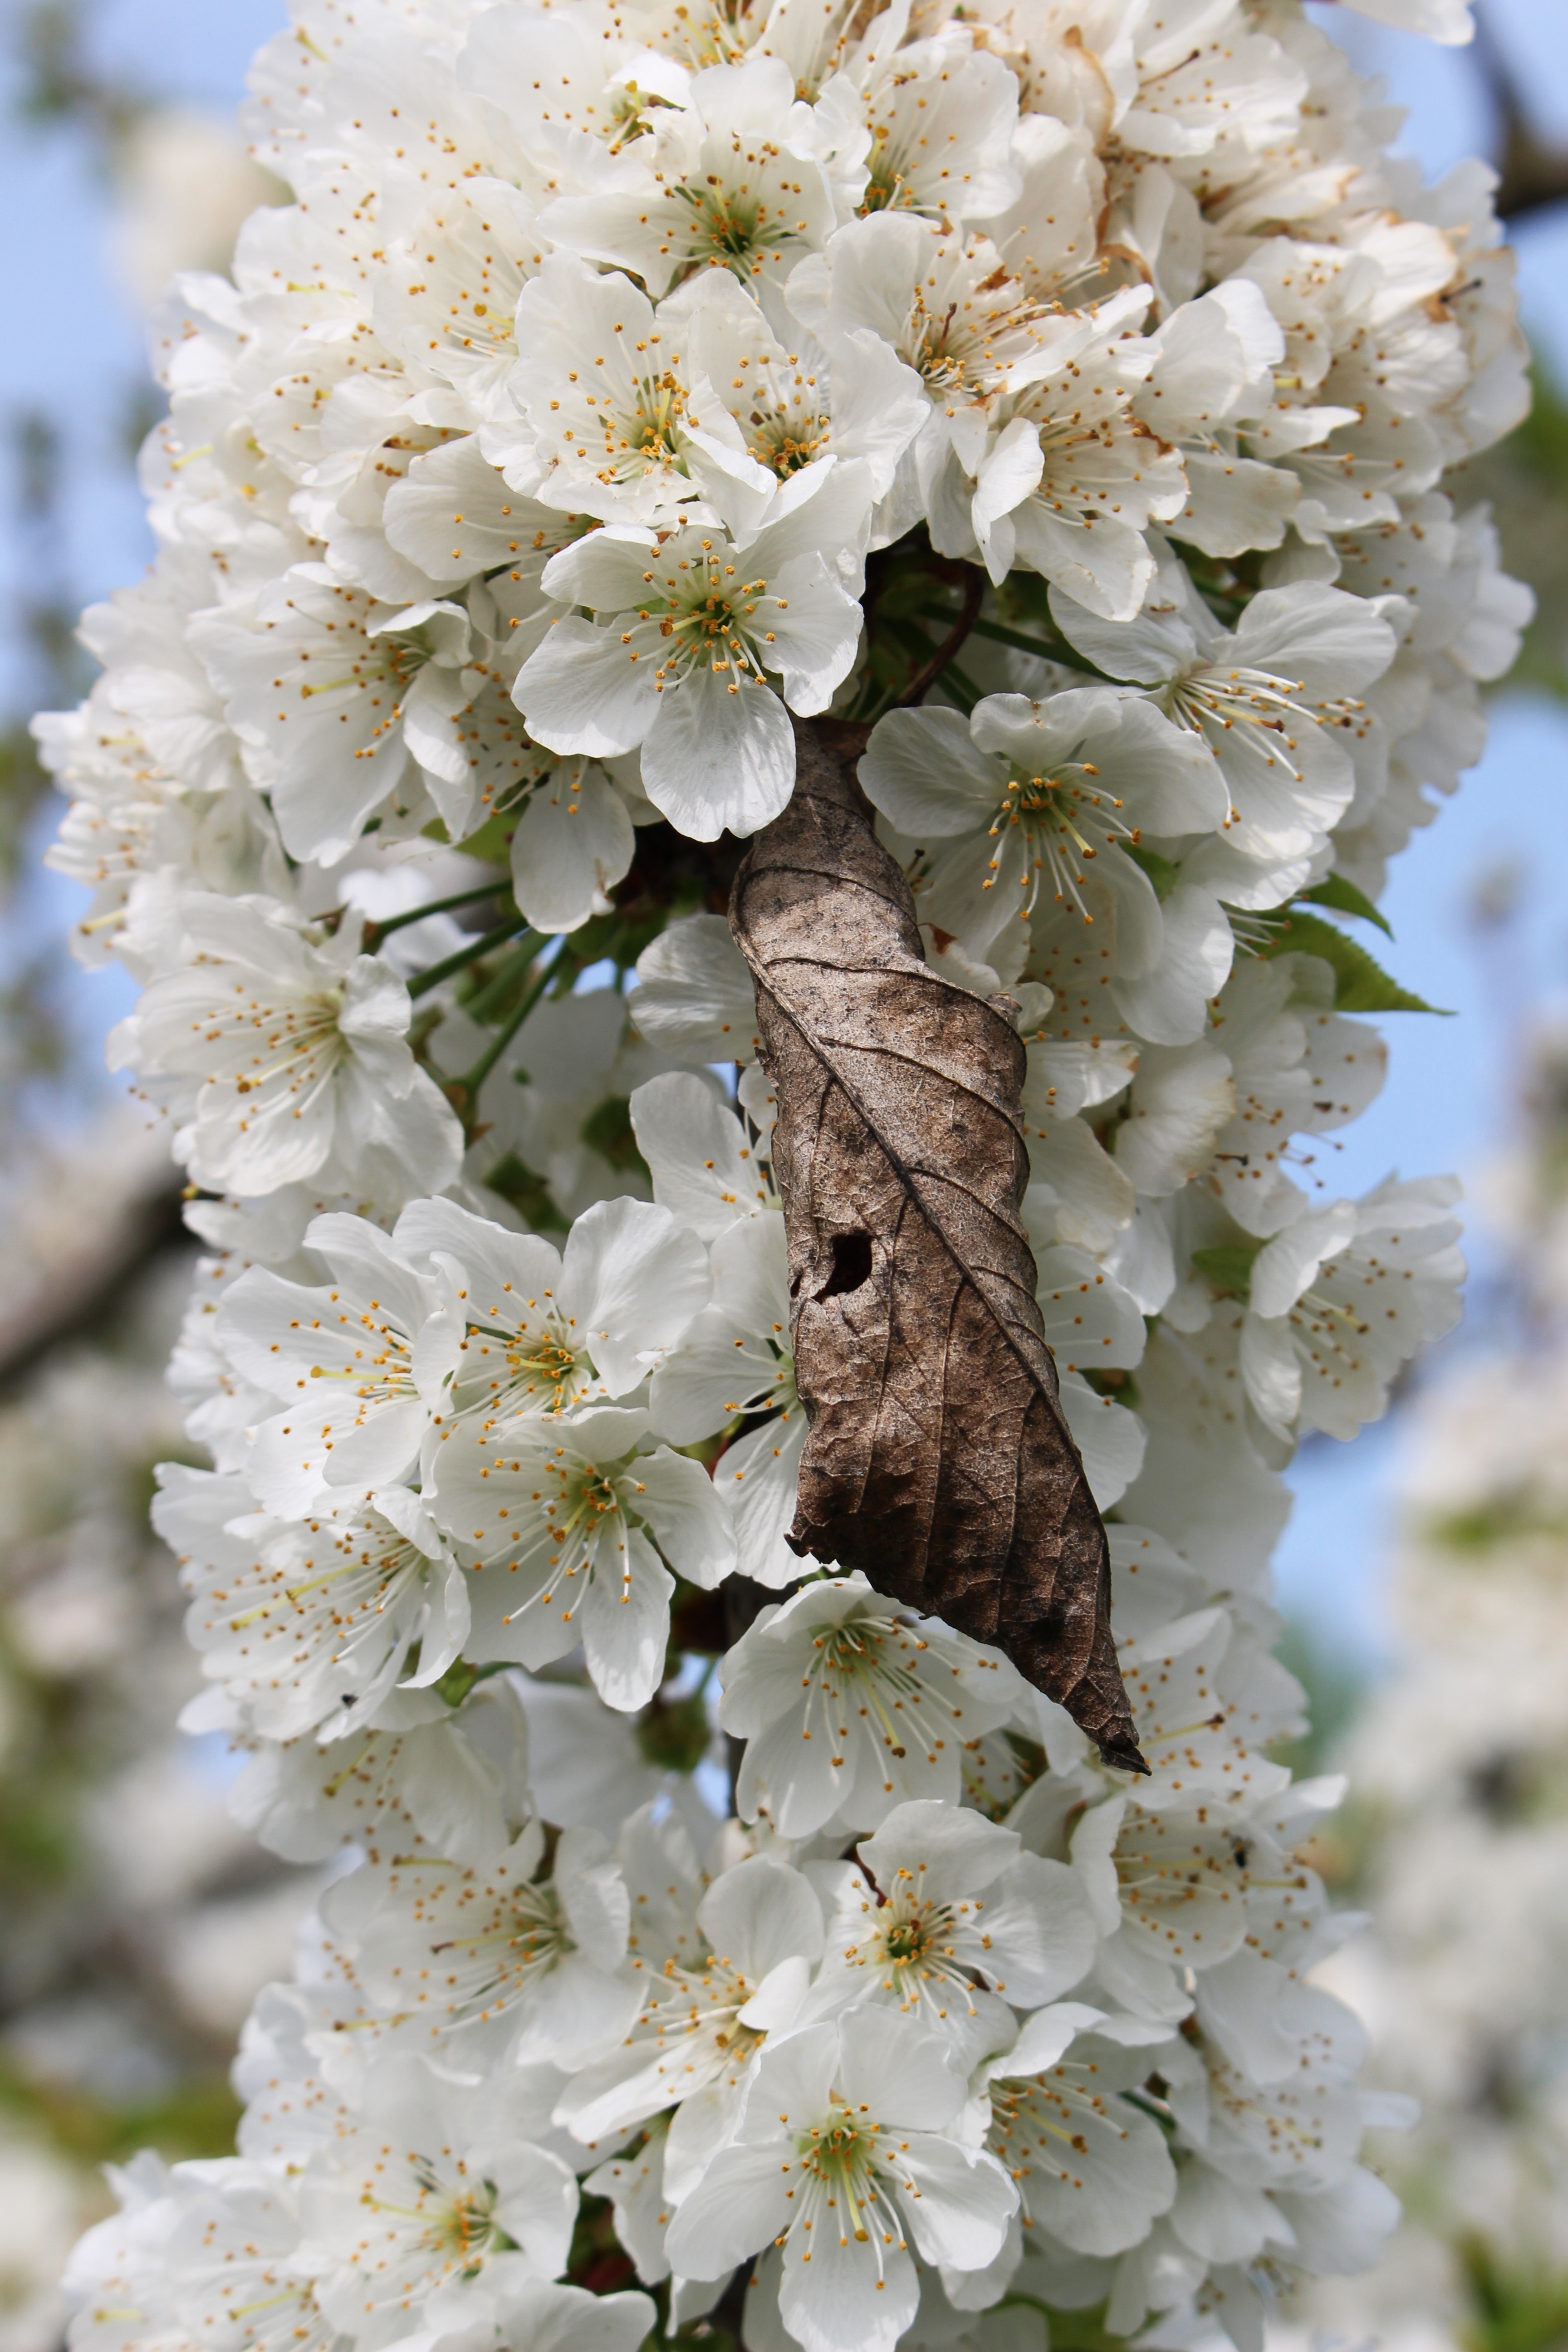
branch, blossom, plant, flower, bloom, spring, produce, lush, botany, flora, cherry blossom, flowers, shrub, white flowers, flowering plant, pear branch, dry leaf among the flowers, land plant